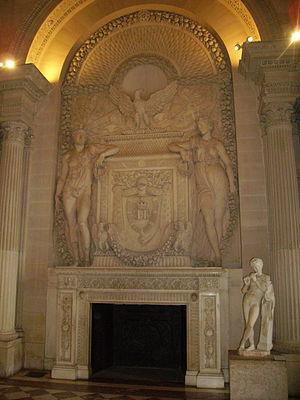
Jeune satyre jouant de la flûte. Marbre de Paros, œuvre romaine du Ier-IIe siècle ap. J.-C. d'après les styles de Praxitèle, Scopas and Lysippe.